St. Matthew Cathedral (South Bend, Indiana)

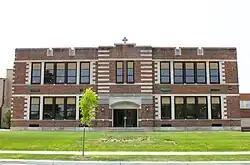
St. Matthew Cathedral School

Construction of St. Matthew School began on May 15, 1929, and Bishop John F. Noll dedicated the structure, which cost $167,000, on October 13, 1929. Enrollment the first year was 150 students in five grades taught by the Sisters of St. Joseph. The school expanded by one grade each year until 1932.